Charles Bean

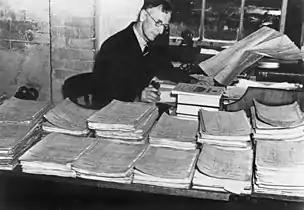
Bean studying Army documents while working on the official history in 1935

Partly reflecting his background as a journalist, Bean concentrated on both the ordinary soldier and the big themes of the First World War. The smaller size of the Australian Army contingent (240,000) allowed him to describe the action in many cases down to the level of individuals, which suited his theme that the achievement of the Australian Army was the story of those individuals as much as it was of generals or politicians.